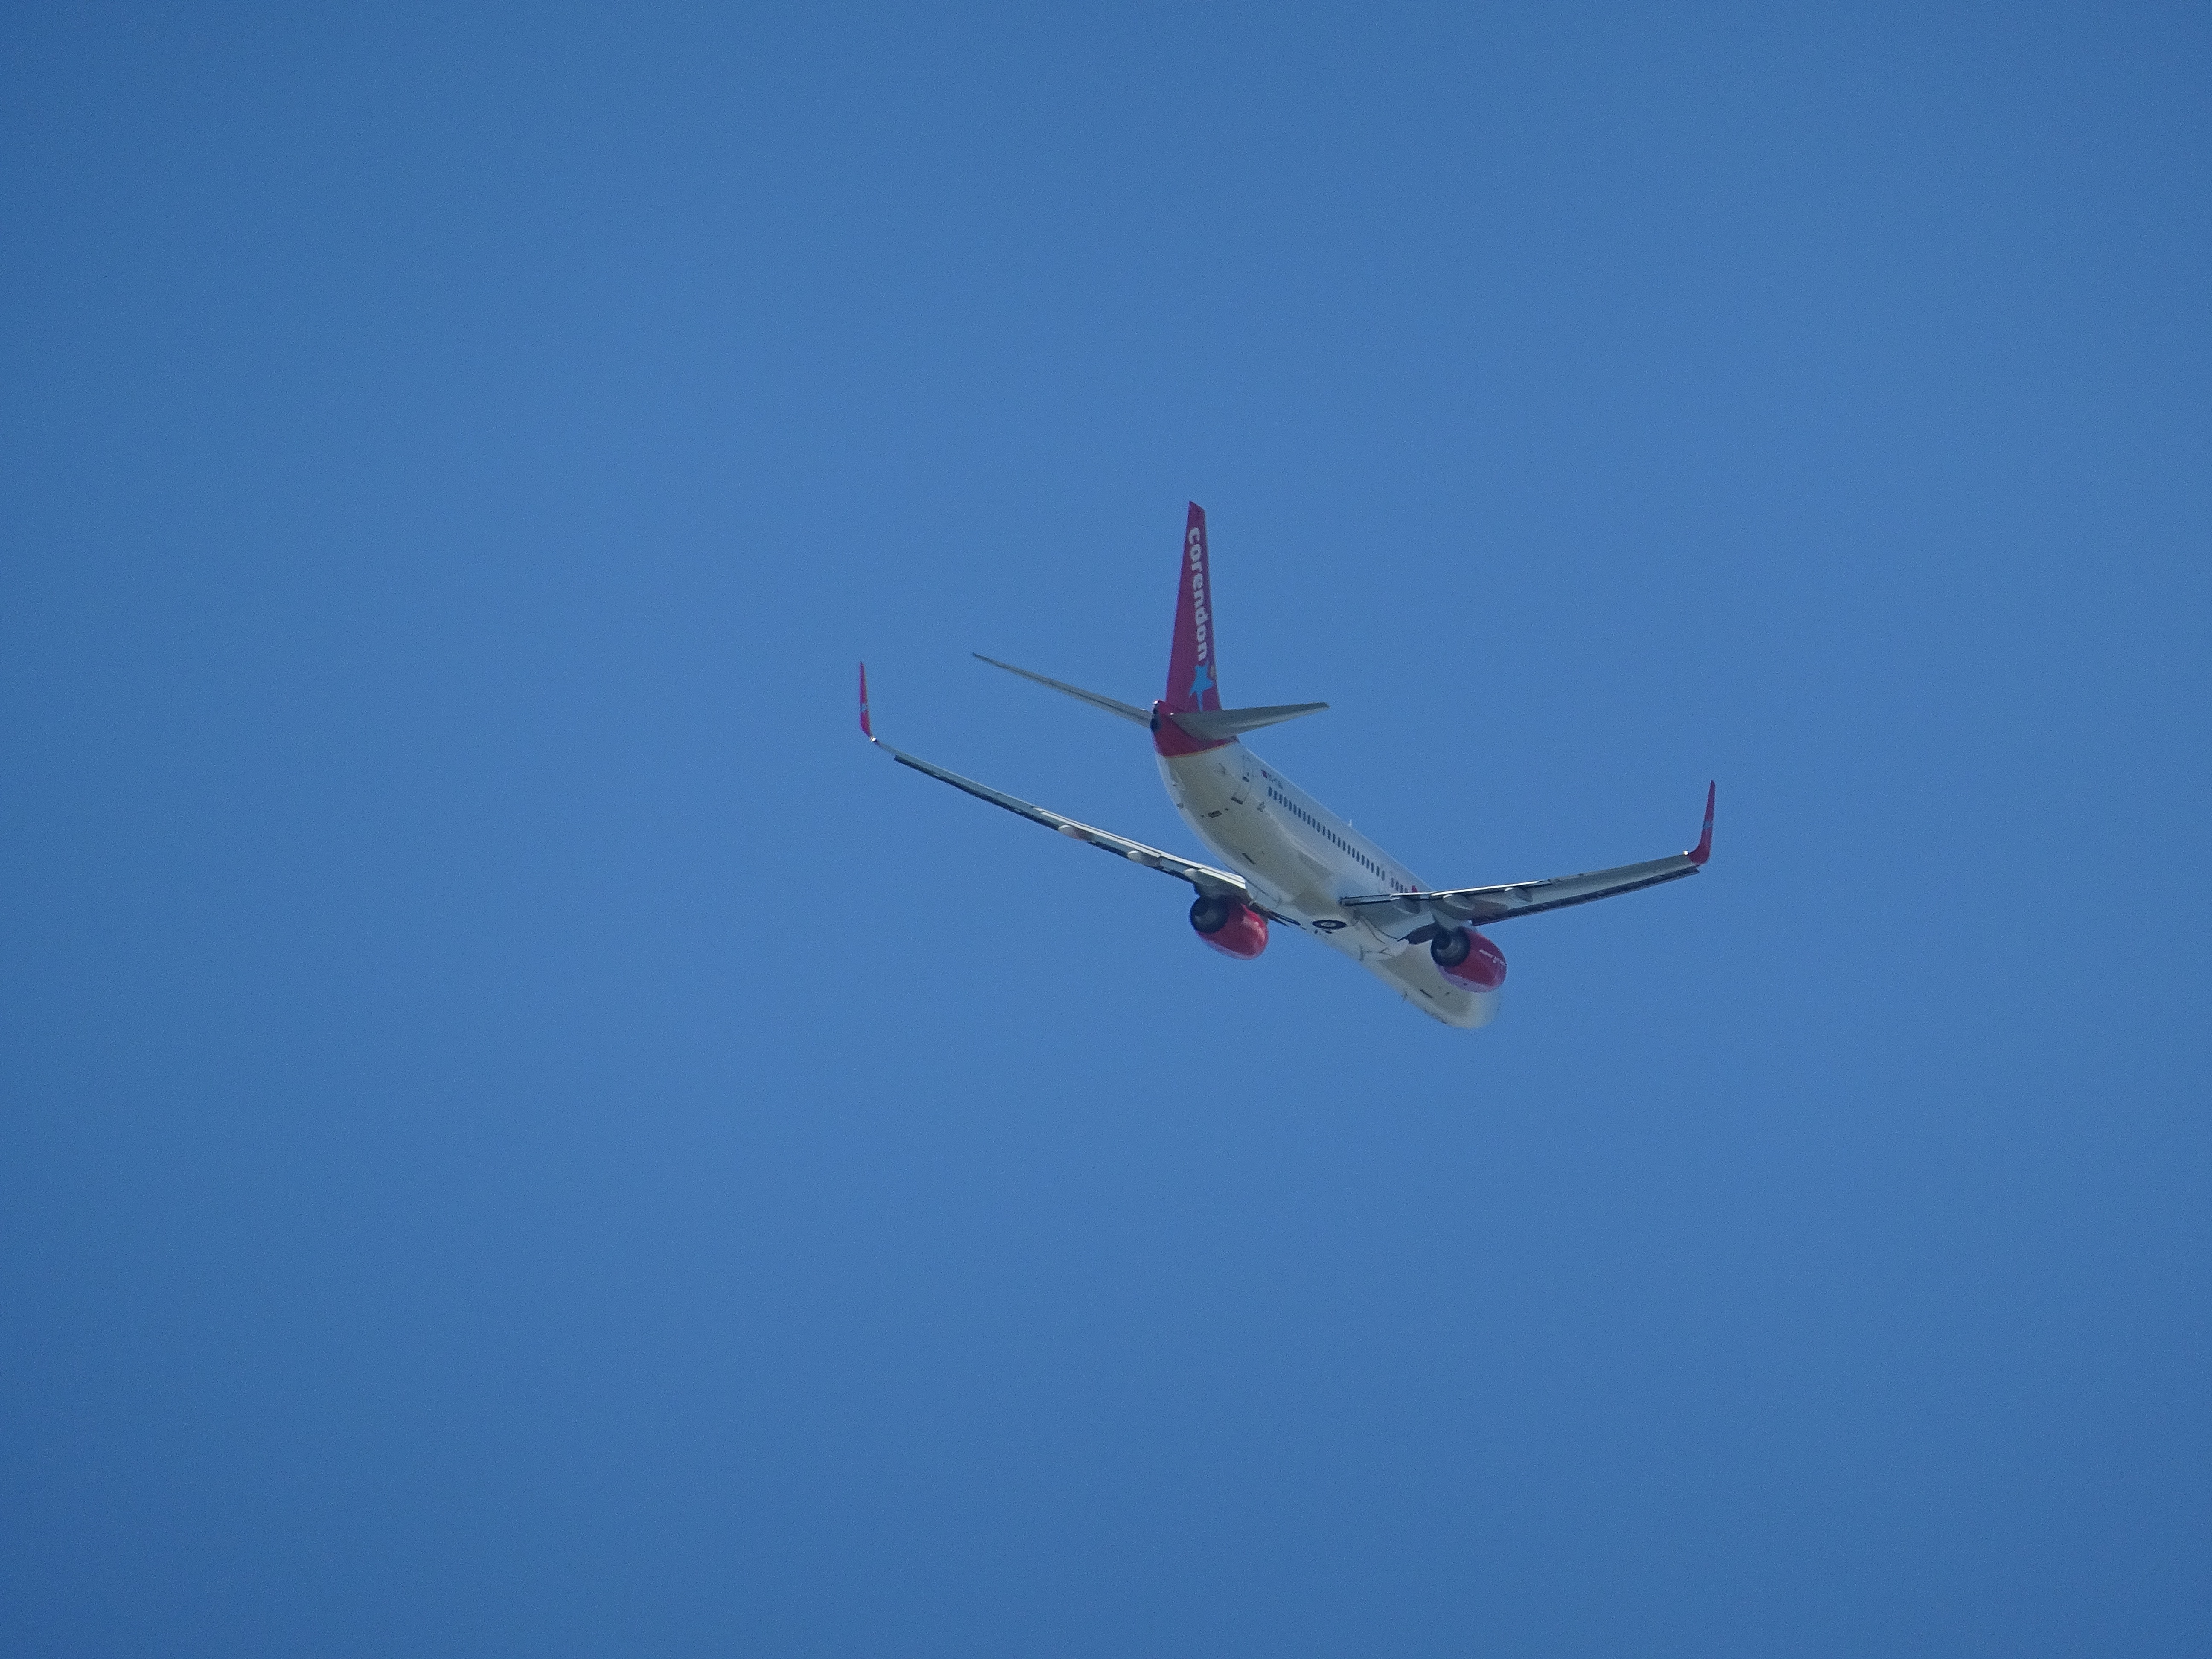
wing, sky, technology, fly, airplane, aircraft, vehicle, airline, aviation, flight, machine, turbine, airliner, engine, rise, flyer, takeoff, passenger aircraft, passenger machine, airline travel, aircraft wing, air force, jet aircraft, aerobatics, air travel, boeing 737, atmosphere of earth, aircraft engine